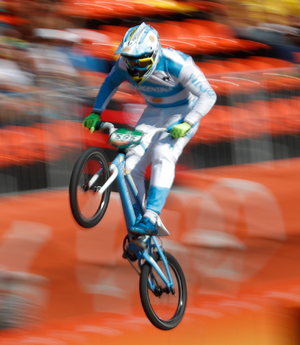
Gonzalo Molina est un coureur cycliste argentin. Spécialisé en BMX, il a été champion panaméricain en 2016 et a représenté l'Argentine aux Jeux olympiques de 2016 à Rio.